Stock trader

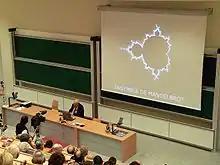
Benoît Mandelbrot during his speech at the ceremony when he was made an officer of the Legion of Honour on September 11, 2006, at the ; here, with a display of the Mandelbrot set.

Although many companies offer courses in stock picking, and numerous experts report success through technical analysis and fundamental analysis, many economists and academics state that because of the efficient-market hypothesis (EMH) it is unlikely that any amount of analysis can help an investor make any gains above the stock market itself. In the distribution of investors, many academics believe that the richest are simply outliers in such a distribution (i.e. in a game of chance, they have flipped heads twenty times in a row). When money is put into the stock market, it is done with the aim of generating a return on the capital invested. Many investors try not only to make a profitable return, but also to outperform, or beat, the market. However, market efficiency, championed in the EMH formulated by Eugene Fama in 1970, suggests that at any given time, prices fully reflect all available information on a particular stock and/or market.